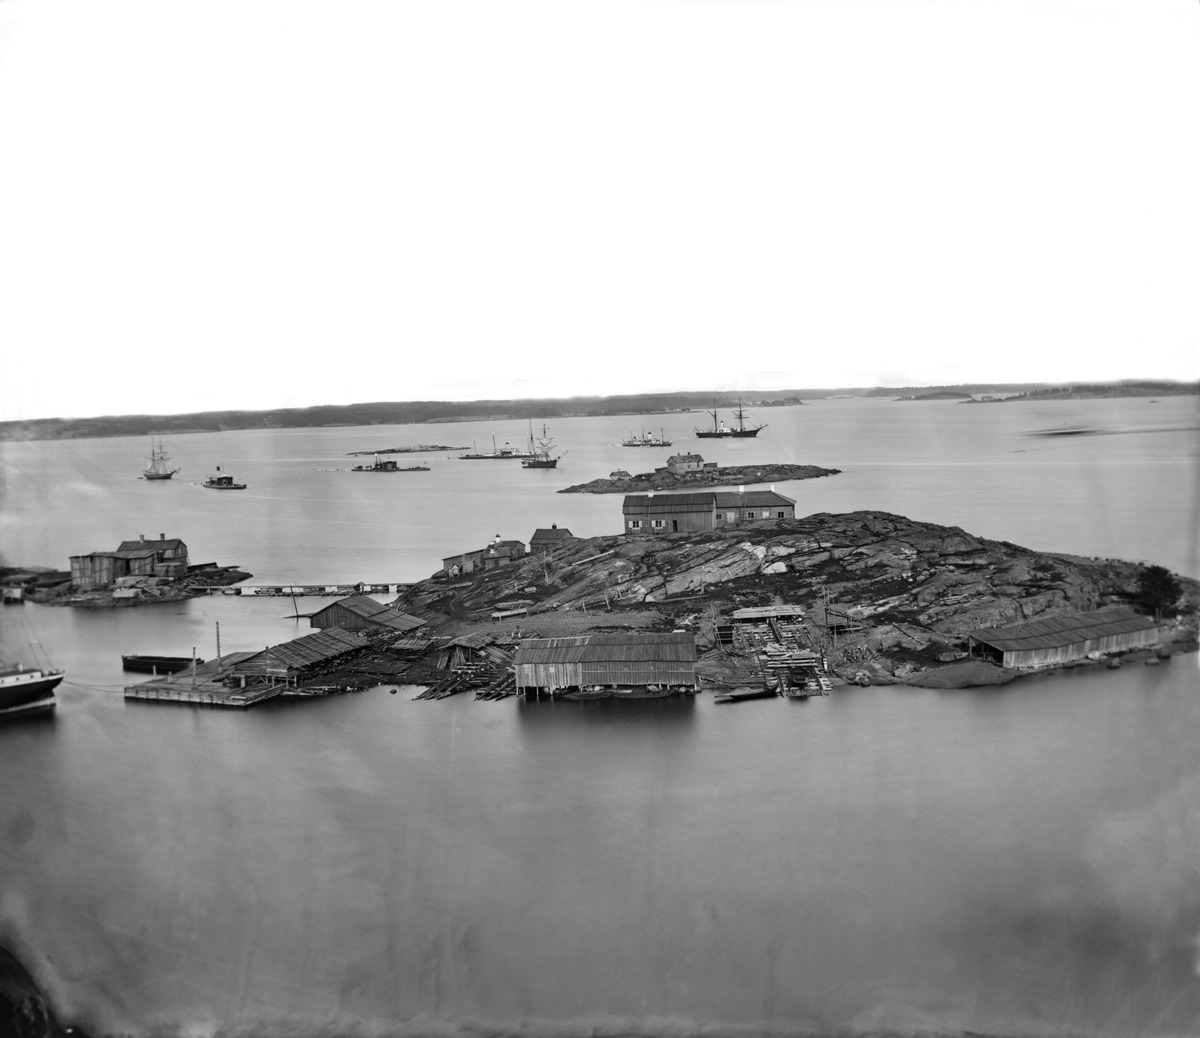
Panoraama Kalliolinnan tornista itään, Itäinen Kaivopuisto (Kalliolinnantie
12)
sisällön kuvaus: Panoraama Kalliolinnan tornista itään, Itäinen Kaivopuisto (Kalliolinnantie

12). Luoto, taustalla Ryssänkari. mustavalkoinen
Kuvaaja: Hoffers, Eugen, valokuvaaja
Ajankohta: kuvausaika 1872
Paikka: Suomi, Uusimaa, Helsinki, Kaivopuisto Helsinki, Helsinki
Aiheet: saaret